Quadrant (instrument)

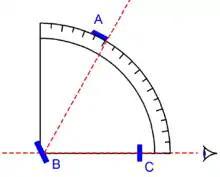
Drawing of a back observation quadrant. This instrument was used in the manner of a backstaff to measure the elevation of the sun by observing the position of a shadow on the instrument.

In order to avoid staring into the sun to measure its altitude, navigators could hold the instrument in front of them with the sun to their side. By having the sunward sighting vane cast its shadow on the lower sighting vane, it was possible to align the instrument to the sun. Care would have to be taken to ensure that the altitude of the centre of the sun was determined. This could be done by averaging the elevations of the upper and lower umbra in the shadow.